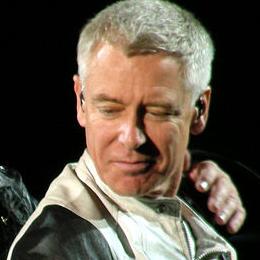
Age: 48